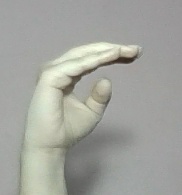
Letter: jeem